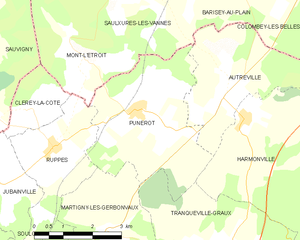
Carte des communes françaises Punerot